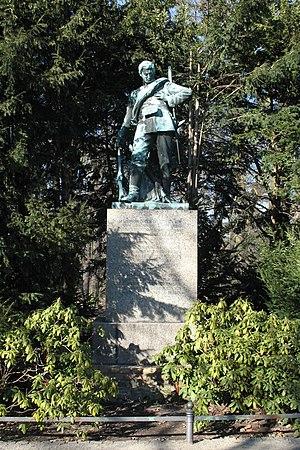
Spandau [ˈʃpandaʊ̯] est le 5ᵉ arrondissement administratif de Berlin, il est le plus à l'ouest de la ville. Il est situé au confluent de l'Havel et de la Spree.
Wilhelm Wandschneider, né le 6 juin 1866 et mort le 23 septembre 1942 à Plau am See est un sculpteur allemand.